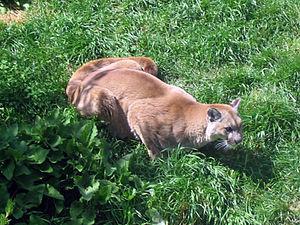
Couguar du zoo sauvage de Saint-Félicien, Québec
Le puma, également appelé lion de montagne, ou cougar, est un mammifère carnivore qui appartient à la famille des félidés. C'est un animal solitaire qui vit en Amérique du Nord et du Sud. Difficile à observer, il ressemble à un léopard sans taches, ce qui explique que, par abus de langage, on le désigne parfois également sous le terme de « panthère ».